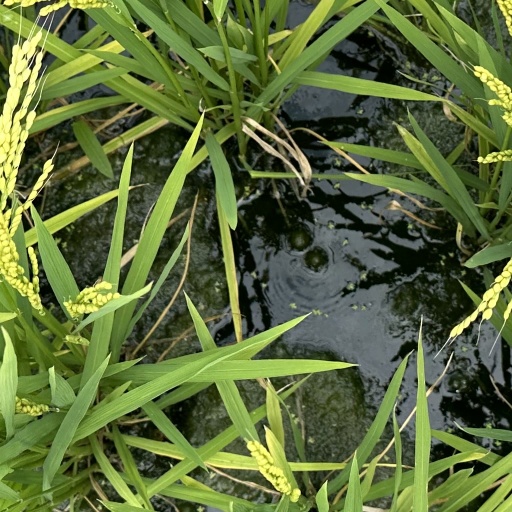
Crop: rice